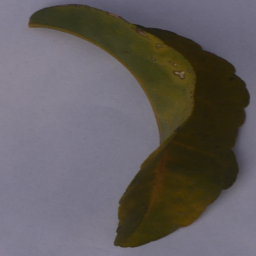
Plant part: leaf
Disease: greening